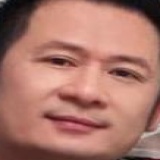
ca sĩ Bằng Kiều